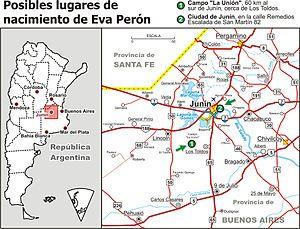
María Eva Duarte de Perón [maˈɾia ˈeβa ˈðwaɾte ðe peˈɾon], mieux connue sous le nom d’Eva Perón ou d’Evita, est une actrice et femme politique argentine. Elle épousa en 1945 le colonel Juan Domingo Perón, un an avant l’accession de celui-ci à la présidence de la république argentine.